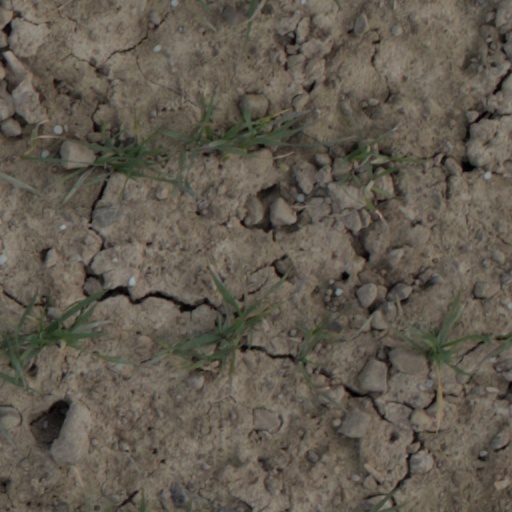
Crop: wheat